Big Lasse of Delsbo

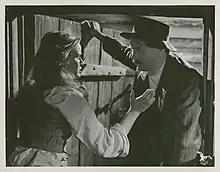

Big Lasse of Delsbo (Swedish: Lång-Lasse i Delsbo) is a 1949 Swedish historical drama film directed by Ivar Johansson and starring Sten Lindgren, Anna Lindahl and Ulla Andreasson. It was shot at the Centrumateljéerna Studios in Stockholm. The film's sets were designed by the art director P.A. Lundgren. It was inspired by real historical events in nineteenth century Sweden.